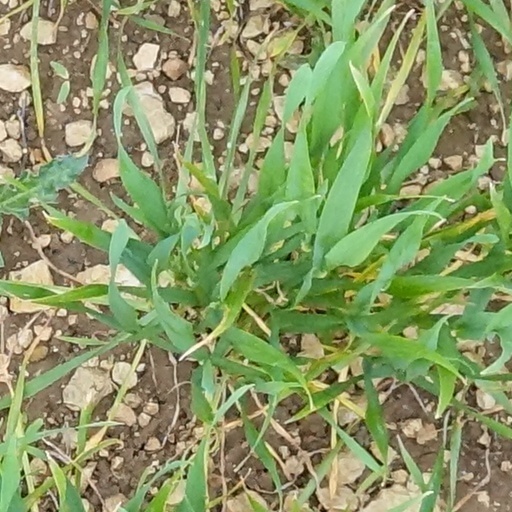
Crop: wheat